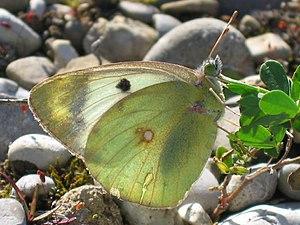
Le Fluoré est une espèce de lépidoptères de la famille des Pieridae et de la sous-famille des Coliadinae.